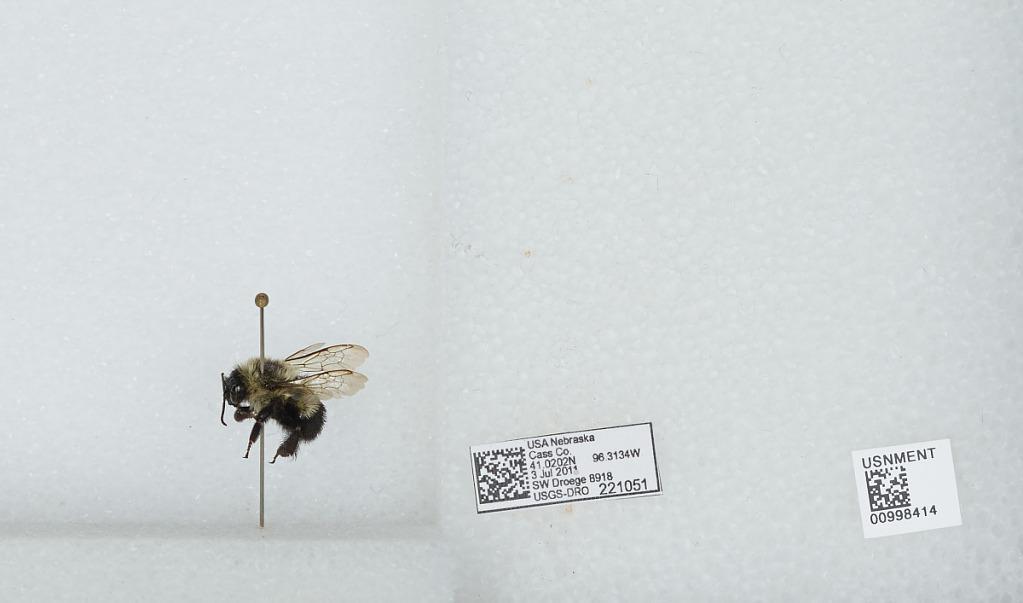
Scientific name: Bombus (Pyrobombus) impatiens Cresson
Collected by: S. Droege
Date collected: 2011-7-3
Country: United States
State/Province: Nebraska
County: Cass
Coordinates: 41.0203, -96.3133